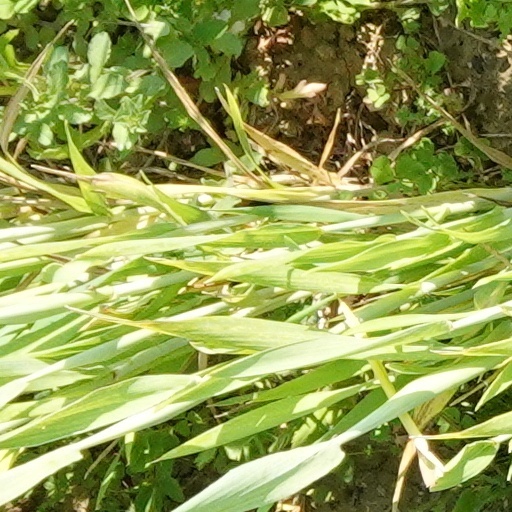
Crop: wheat